Irma Capece Minutolo

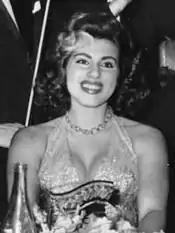
Minutolo in the 1959

Irma Capece Minutolo (6 August 1935 – 7 June 2023) was an Italian opera singer who was one of the last companions of King Farouk I of Egypt. In later years, she claimed she was the king's last wife and used the name "Irma Capece Minutolo Farouk".